2022 Metropolitans 92 vs. NBA G League Ignite series

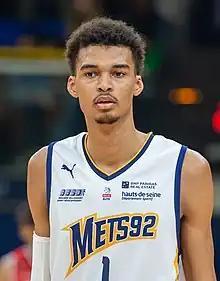
Victor Wembanyama in 2022

On September 9, 2022, the NBA announced two exhibition games between the NBA G League Ignite, a developmental team in the NBA G League, and Metropolitans 92 of the LNB Pro A, the top-tier French league. The games were held at the Ignite's home arena, the Dollar Loan Center in Henderson, Nevada, on October 4 and October 6, 2022. Metropolitans played three Pro A games before traveling to the United States on October 1. Their game against Chorale Roanne was postponed to December 6, in agreement with the league and their opponent, so that they could participate in the series. The Ignite were scheduled to begin their regular season on November 4.